Willy Fränzl

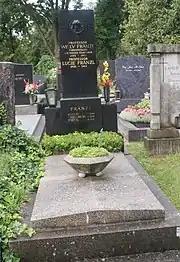

Many later stars were apprenticed to him, including Michael Birkmeyer and Susanne Kirnbauer-Bundy.